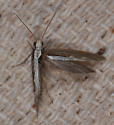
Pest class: diamondback_moth